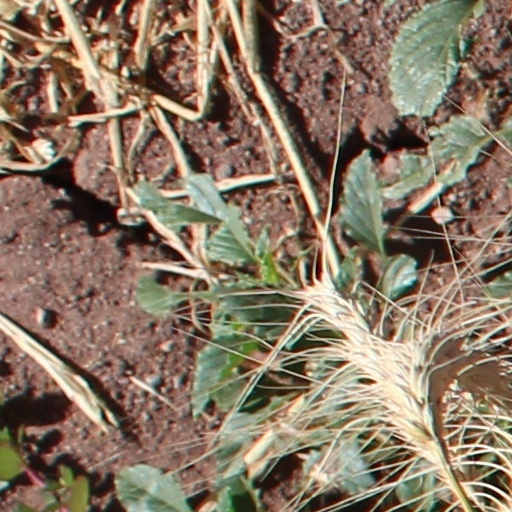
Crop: wheat